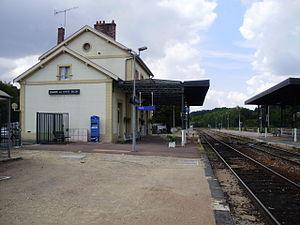
Gare de La Ferté-Milon, Aisne, France (vue en regardant vers Meaux)
La ligne de Trilport à Bazoches, est une ligne ferroviaire française assurant la jonction entre la ligne Noisy-le-Sec - Strasbourg et la ligne de Soissons à Givet. Elle a permis de raccourcir le trajet de Paris à Reims en évitant de passer par Épernay. Son trafic diminua considérablement lors de l'électrification de la ligne d'Épernay à Reims en mai 1962, utilisée dès lors pour la desserte des Ardennes à partir de Paris.
La gare de La Ferté-Milon est une gare ferroviaire française située sur la commune de La Ferté-Milon, dans le département de l'Aisne en région Hauts-de-France.